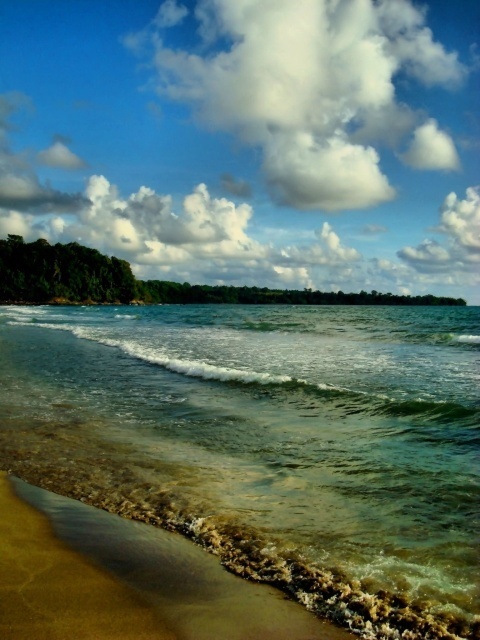
Label: not_food